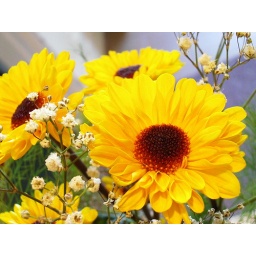
And still ALIVE in their little juice bottle on my desk at work... even after 2 WEEKS!!! Merci Davy...